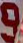
Number: 9